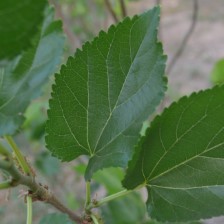
Variety: ChiangMaiBuriram60